Stanisław August Poniatowski

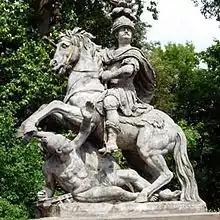
Łazienki Park: monument to John III Sobieski, meant to recall anti-Ottoman sentiment during the Russo-Turkish War (1877–1878)

Poniatowski's plans had been ruined by the Kościuszko Uprising. The King had not encouraged it, but once it began he supported it, seeing no other honourable option. Its defeat marked the end of the Commonwealth. Poniatowski tried to govern the country in the brief period after the fall of the Uprising, but on 2 December 1794, Catherine demanded he leave Warsaw, a request to which he acceded on 7 January 1795, leaving the capital under Russian military escort and settling briefly in Grodno. On 24 October 1795, the Act of the final, Third Partition of Poland was signed. One month and one day later, on 25 November, Poniatowski signed his abdication.